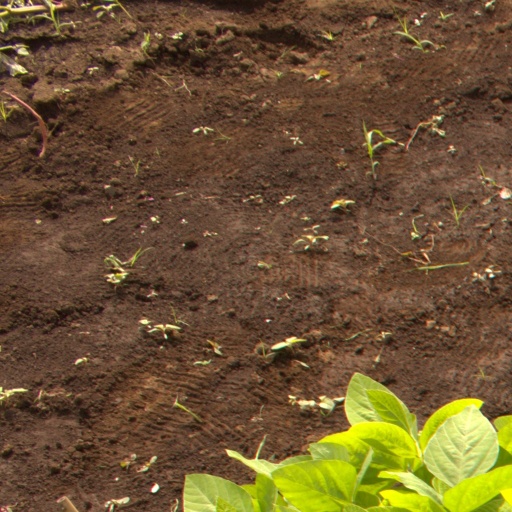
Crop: soybean